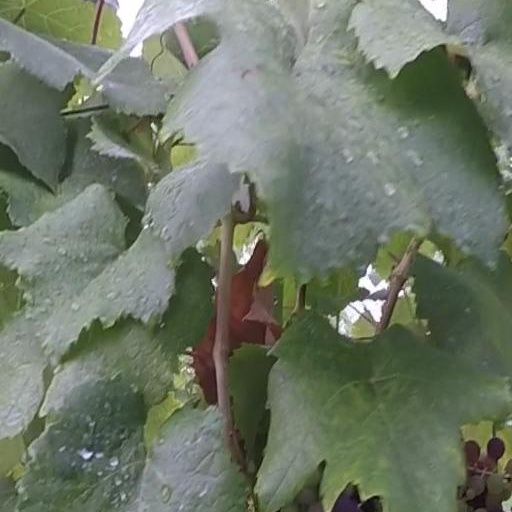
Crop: grape